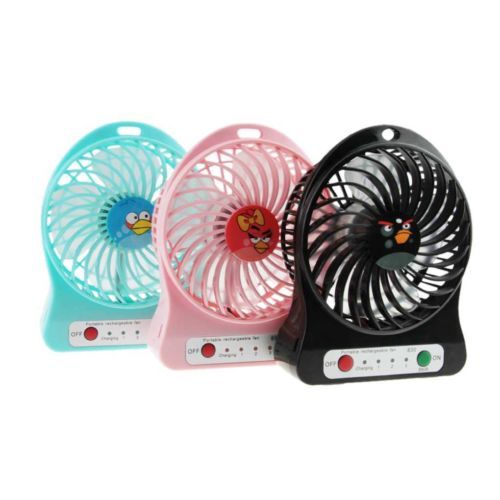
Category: fan